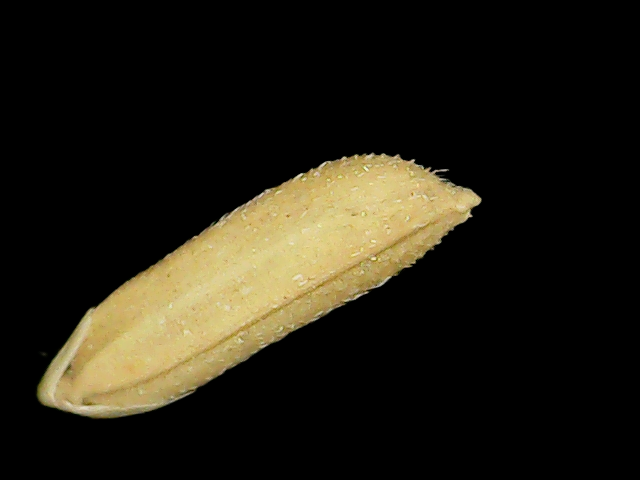
Rice variety: Binadhan16